WBCV

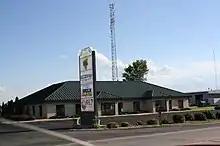
Studios

The station had struggles with ratings and advertising revenue in the late 1980s. The automation system for WYCO-FM was moved to WXCO-AM, and the station went live. Adding the services of McVay Media in 1992, the station showed some potential in the Spring '93 book, but continued to struggle afterwards with live talent. In the mid-1990s, the station started to phase back in syndicated programming (adding Delilah, and using Jones Radio Networks' Hot AC format during the overnight and weekends). Advertising revenue and ratings were still a major problem for the station. The station made several attempts to find a niche identity to increase listeners and revenue. WYCO-FM experimented with variations of adult contemporary, Hot AC, Top 40 (CHR), and Modern AC formats, but had little success.